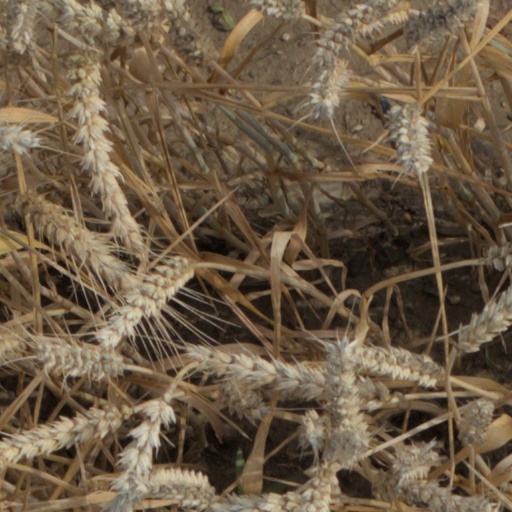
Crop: wheat